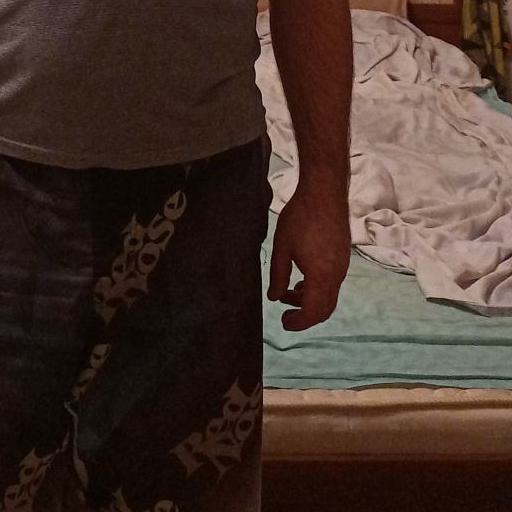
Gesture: no_gesture